Dead End (2003 film)

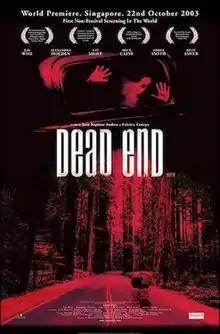
Film poster

Dead End is a 2003 English-language French horror film written and directed by Jean-Baptiste Andrea and Fabrice Canepa, and starring Alexandra Holden, Ray Wise, Lin Shaye, Mick Cain, Billy Asher, and Amber Smith. It tells the story of a dysfunctional family who find themselves on a never-ending road in the middle of a forest during a routine drive on Christmas Eve, while under pursuit of a mysterious hearse and a woman dressed in white.